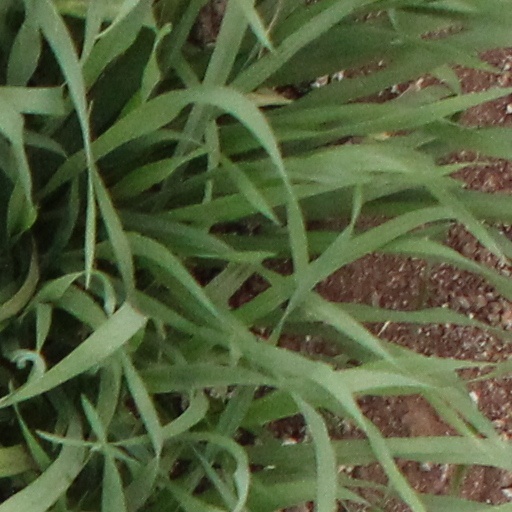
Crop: wheat